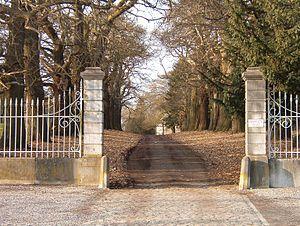
allée chateau aineffe
Cette page regroupe l'ensemble du patrimoine immobilier classé de la commune belge de Faimes.
Faimes est une commune francophone de Belgique située en Région wallonne dans la province de Liège, ainsi qu'un hameau en faisant partie. Ils se trouvent dans la région naturelle de Hesbaye.